Yue Fei

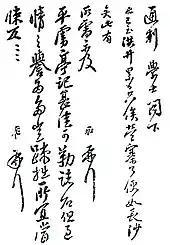
Calligraphy written by Yue Fei

In his "From Myth to Myth: The Case of Yüeh Fei's Biography", noted Sinologist Hellmut Wilhelm concluded that Yue Fei purposely patterned his life after famous Chinese heroes from dynasties past and that this ultimately led to his martyrdom. Apart from studying literature under his father Yue He, Yue Fei loved to read military classics. He favored the "Zuo Zhuan" commentary on the "Spring and Autumn Annals" and the strategies of Sun Tzu and Wu Qi. Although his literacy afforded him the chance to become a scholar, which was a position held in much higher regard than the common soldiery during the Song dynasty, Yue chose the military path because there had never been any tradition of civil service in his family. Therefore he had no reason to study Confucian classics in order to surpass the accomplishments of his ancestors or to raise his family's social status to the next level. His fourth generation ancestor, Yue Huan, had served as a "lingshi" (essentially a low-level functionary), but he was never a full-fledged member of the civil service rank. A second theory is that he joined the military in the hopes of emulating his favorite heroes.